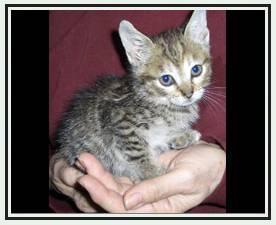
cat